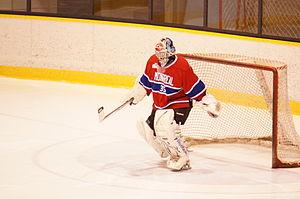
Jenny Lavigne est une joueuse canadienne de hockey sur glacequi évoluait dans la ligue élite féminine en tant que gardienne de but.